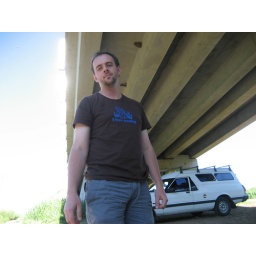
Me and the panel van under Appleby bridge again (some time after the wedding, not the next morning)